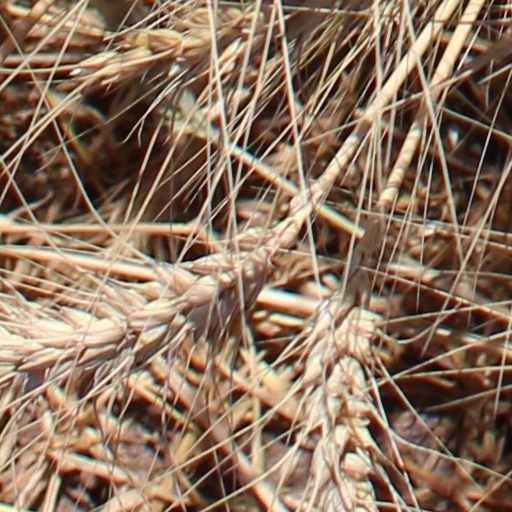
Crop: wheat